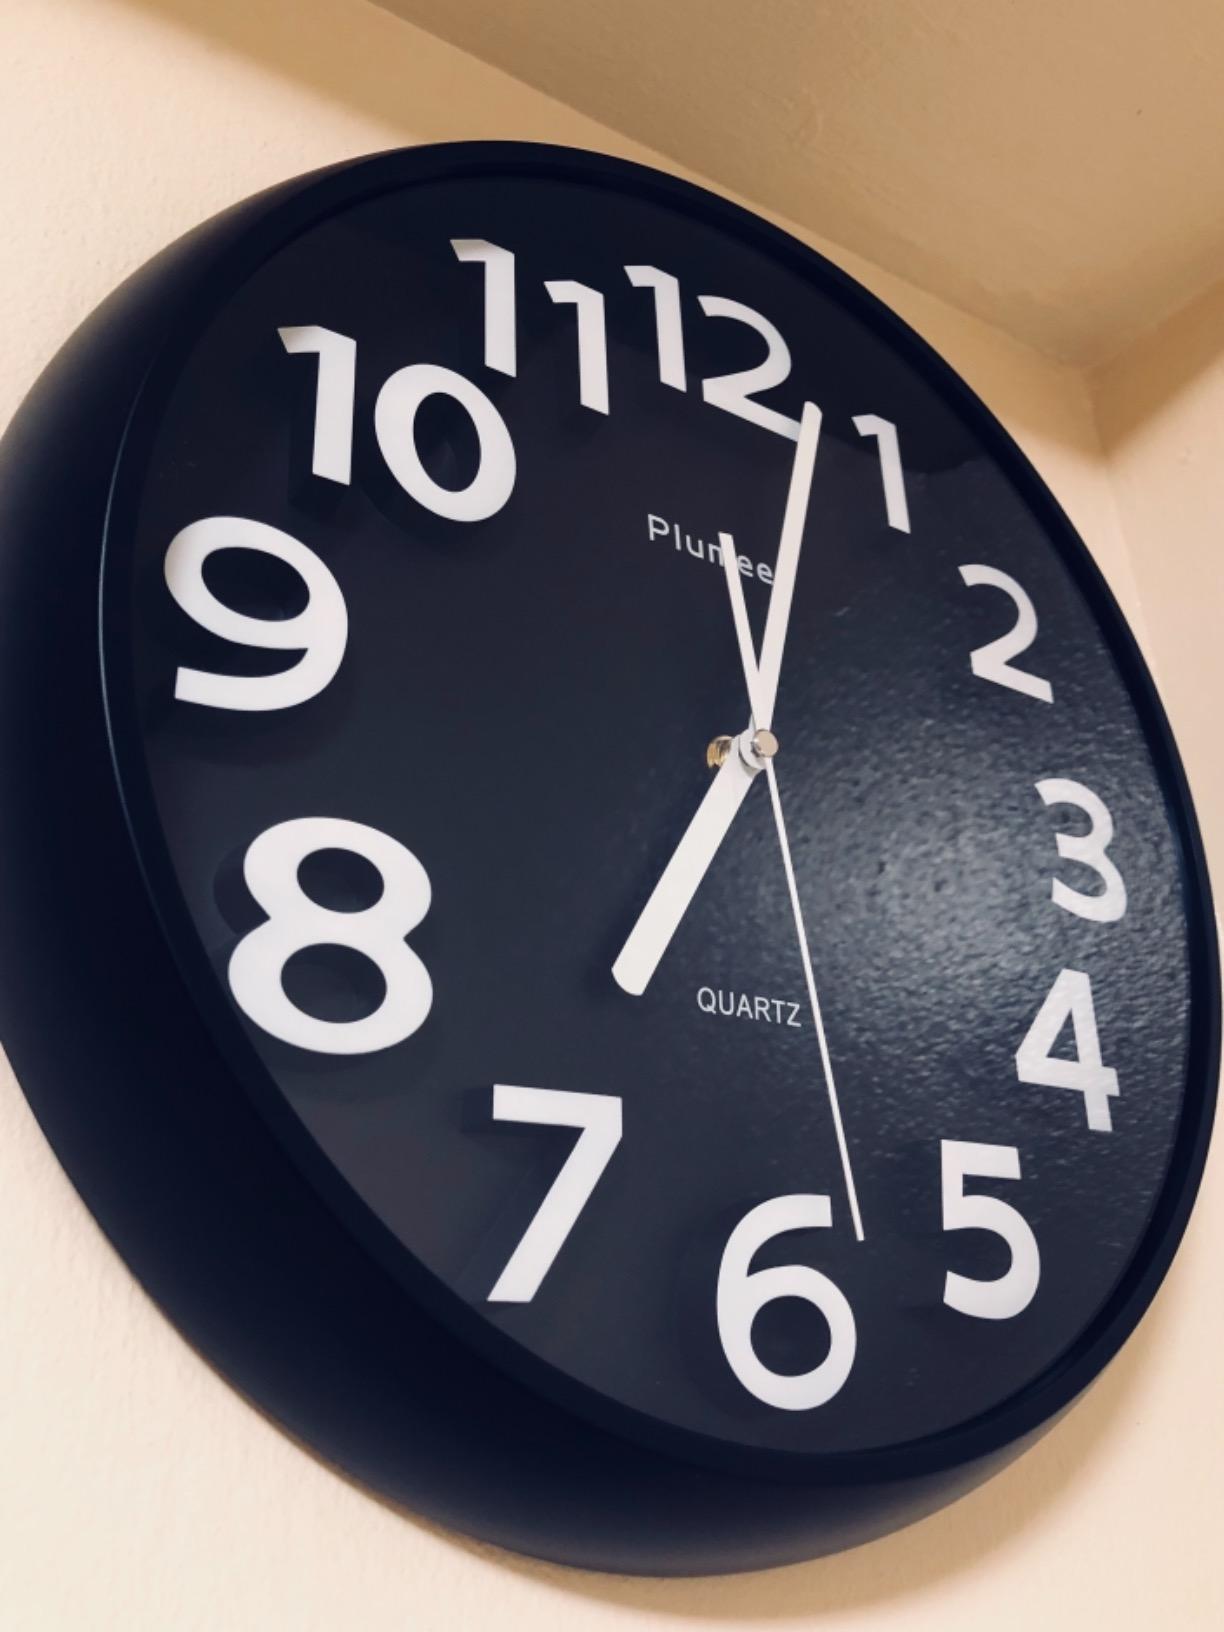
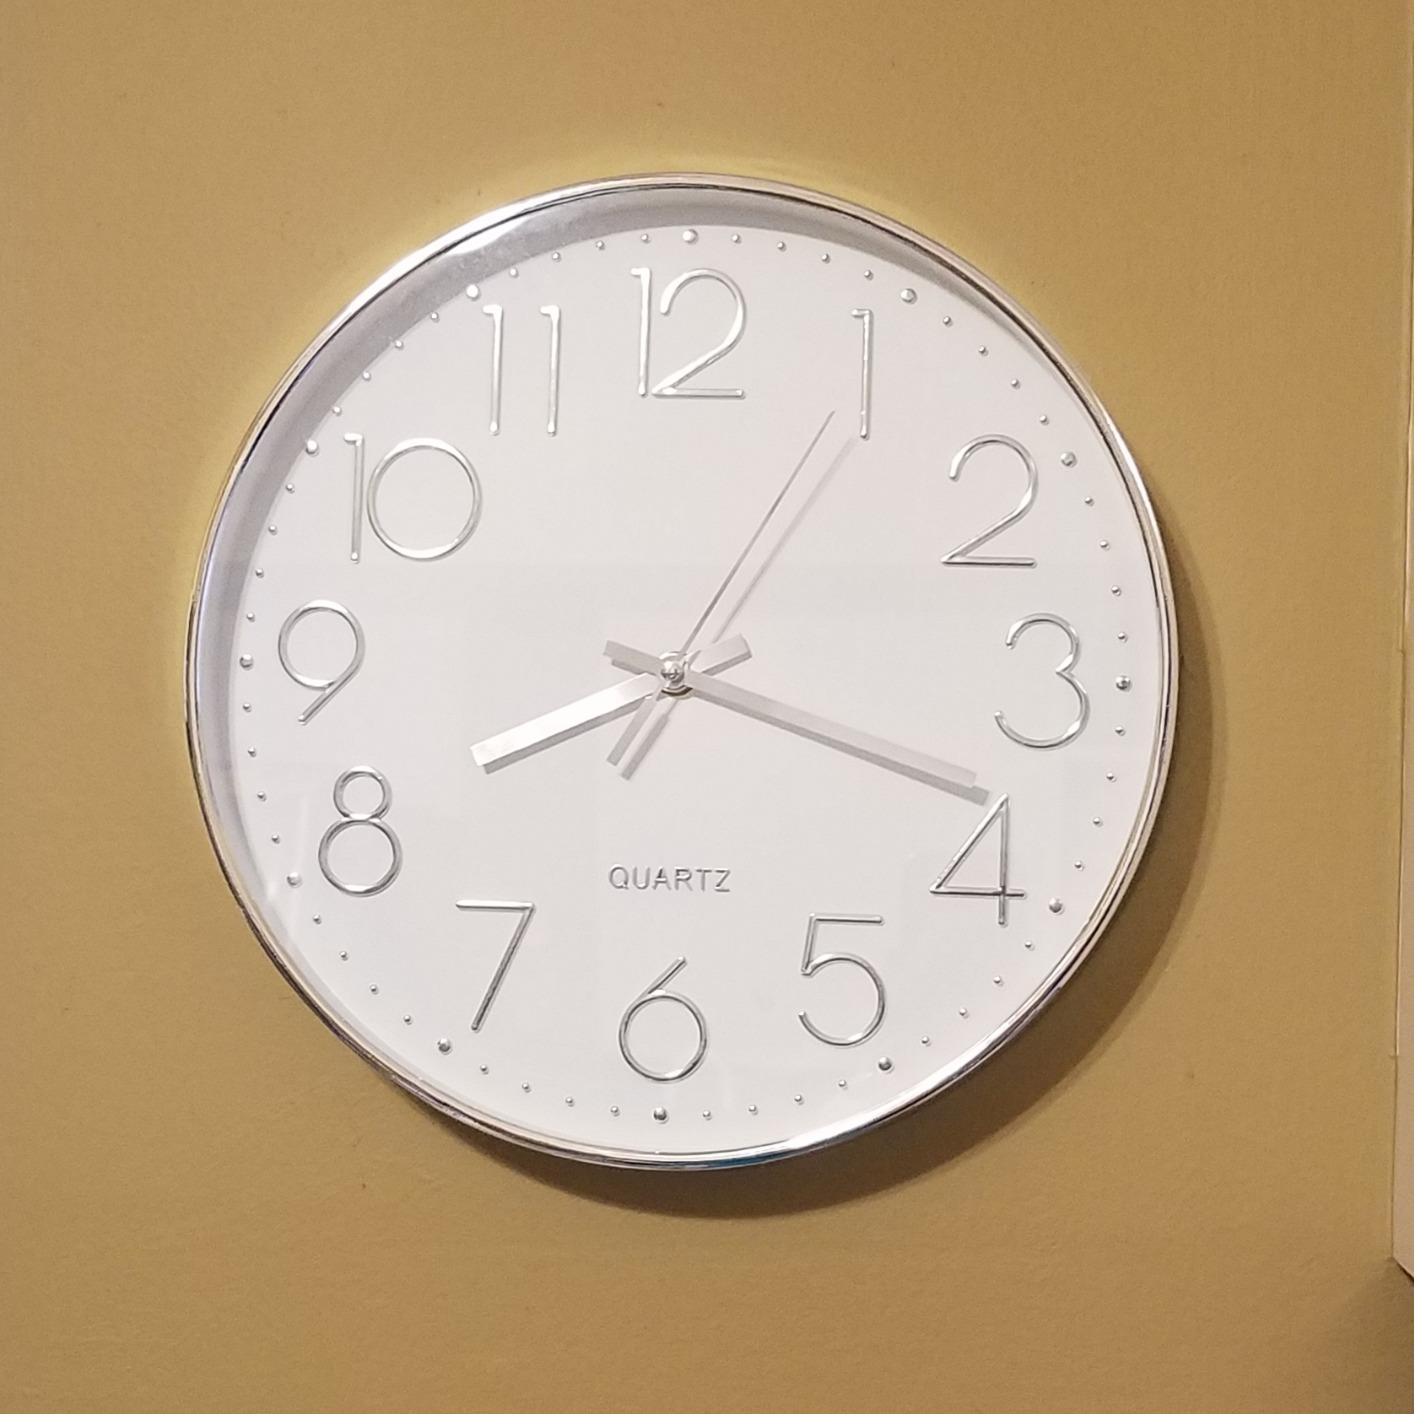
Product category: clock
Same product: no